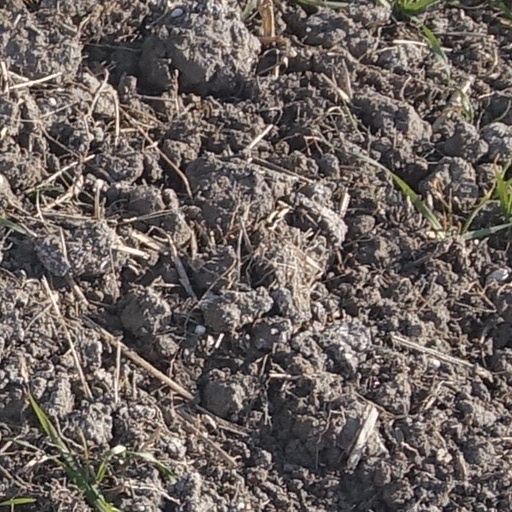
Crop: wheat